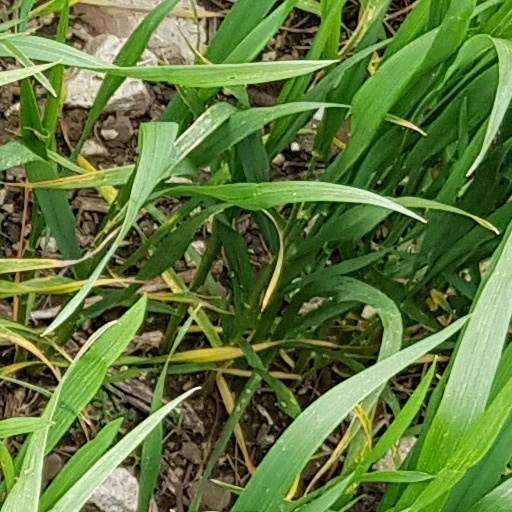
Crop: wheat